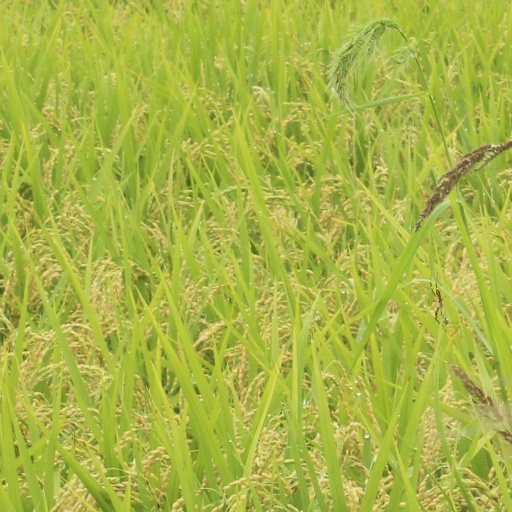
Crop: rice